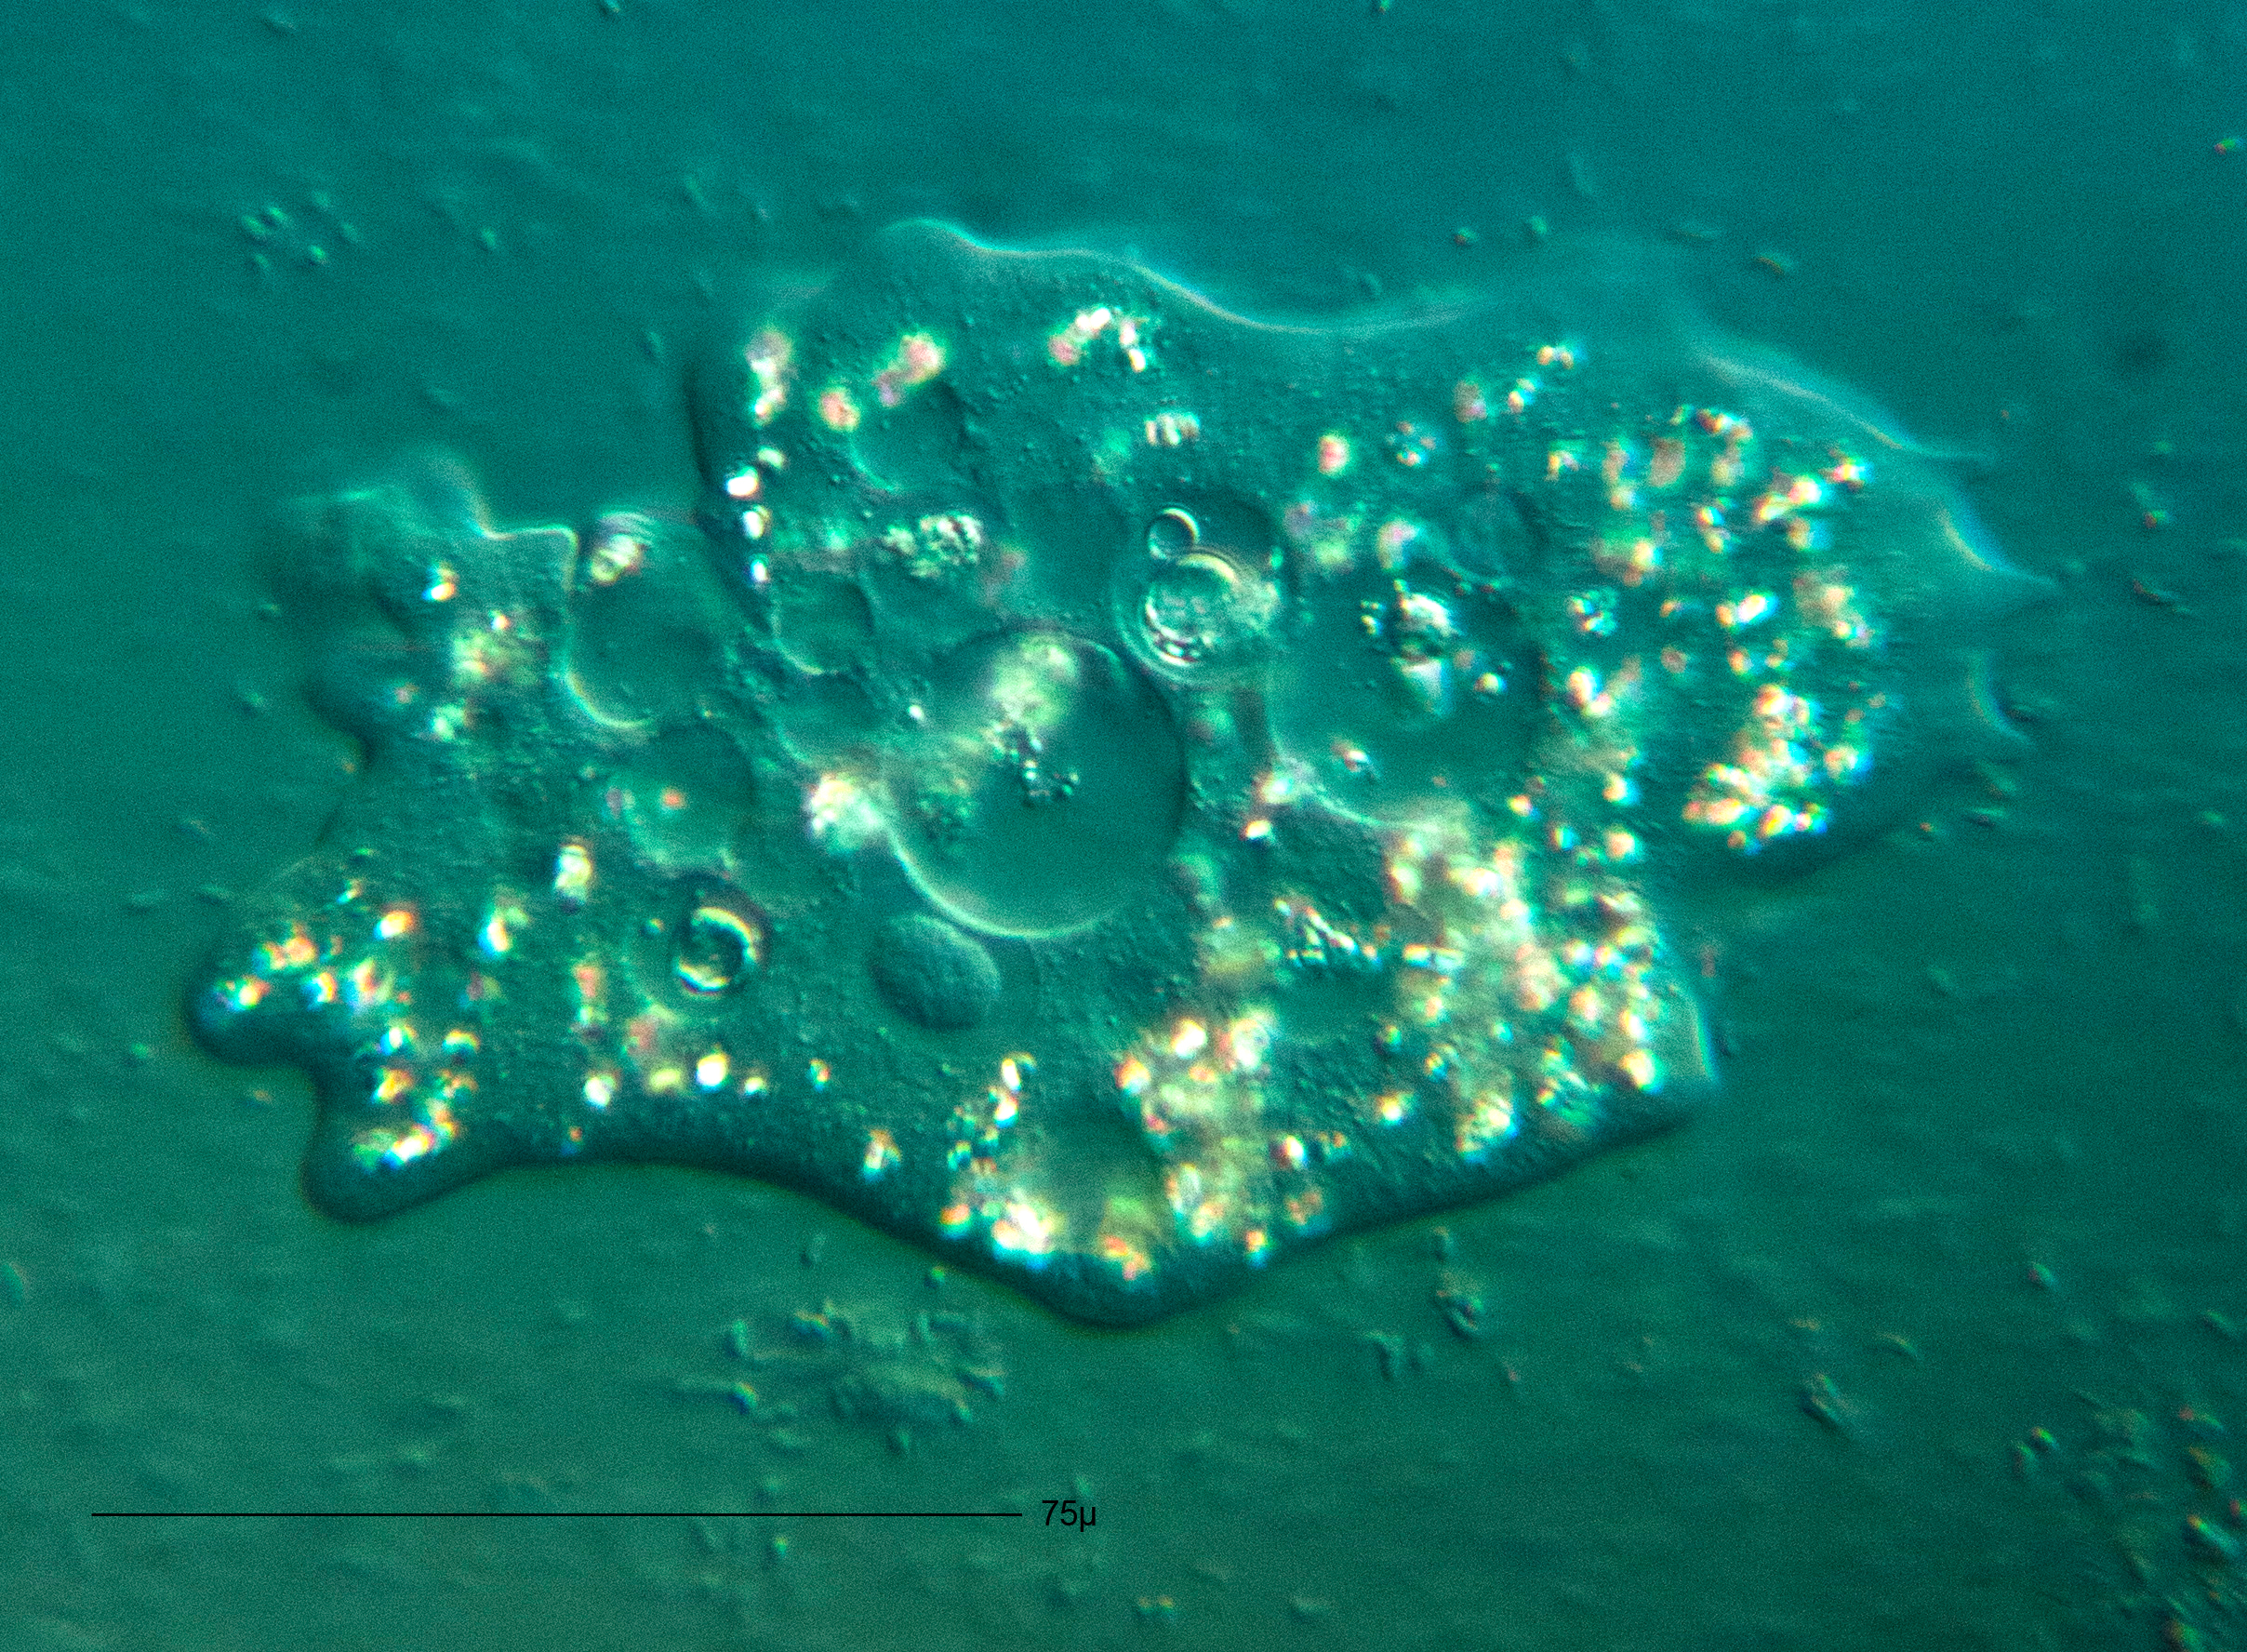
sea, ocean, underwater, biology, fish, coral, coral reef, reef, protist, protisten, einzeller, protozoa, protozoen, protozoe, mikroskop, mikrofotografie, mikrofoto, microscop, microphotography, infusorien, unicelluar, ambe, amboeba, amben, marine biology